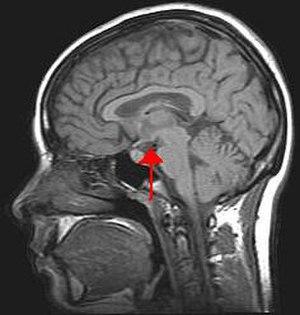
La motivation est, dans un organisme vivant, la composante ou le processus qui règle son engagement pour une activité précise.